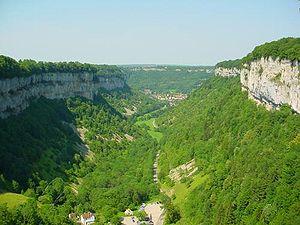
Cirque de Baume, une reculée. Une forme topographique dans un plateau calcaire du Jura.
L'écrivain et romancier Bernard Clavel publie successivement au début des années 1970, Le Silence des armes puis deux autres ouvrages, Lettre à un képi blanc, réponse à ses détracteurs, et Le Massacre des innocents, fruit de son combat en faveur des enfants victimes de la guerre ou de mauvais traitements. Ils vont traduire son engagement dans sa lutte contre la violence, la haine et la guerre, lutte qu'il continuera à mener tout au long de sa vie.
La Grande Patience est le titre d'une série romanesque en quatre volumes que l'écrivain Bernard Clavel écrivit de 1962 à 1968, qui se déroule essentiellement en Franche-Comté mais aussi dans le sud-ouest. Il commence un peu avant la seconde guerre mondiale et couvre toute la période de la guerre jusqu'à la Libération et la mort du père.